Bergen County, New Jersey

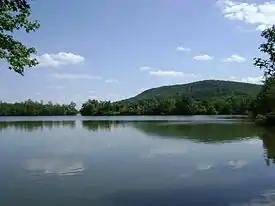
Franklin Lakes Nature Preserve

On January 11, 1917, the Kingsland explosion took place at a munitions factory in what is today Lyndhurst. The explosion is believed to have been an act of sabotage by German agents, as the munitions in question were destined for Russia, part of the U.S.'s effort to supply allies before entrance into World War I. After the U.S. entry into the war in April 1917, Camp Merritt was created in eastern Bergen County for troop staging. Beginning operations in August 1917, it housed 50,000 soldiers at a time, staging them for deployment to Europe via Hoboken. Camp Merritt was decommissioned in November 1919.